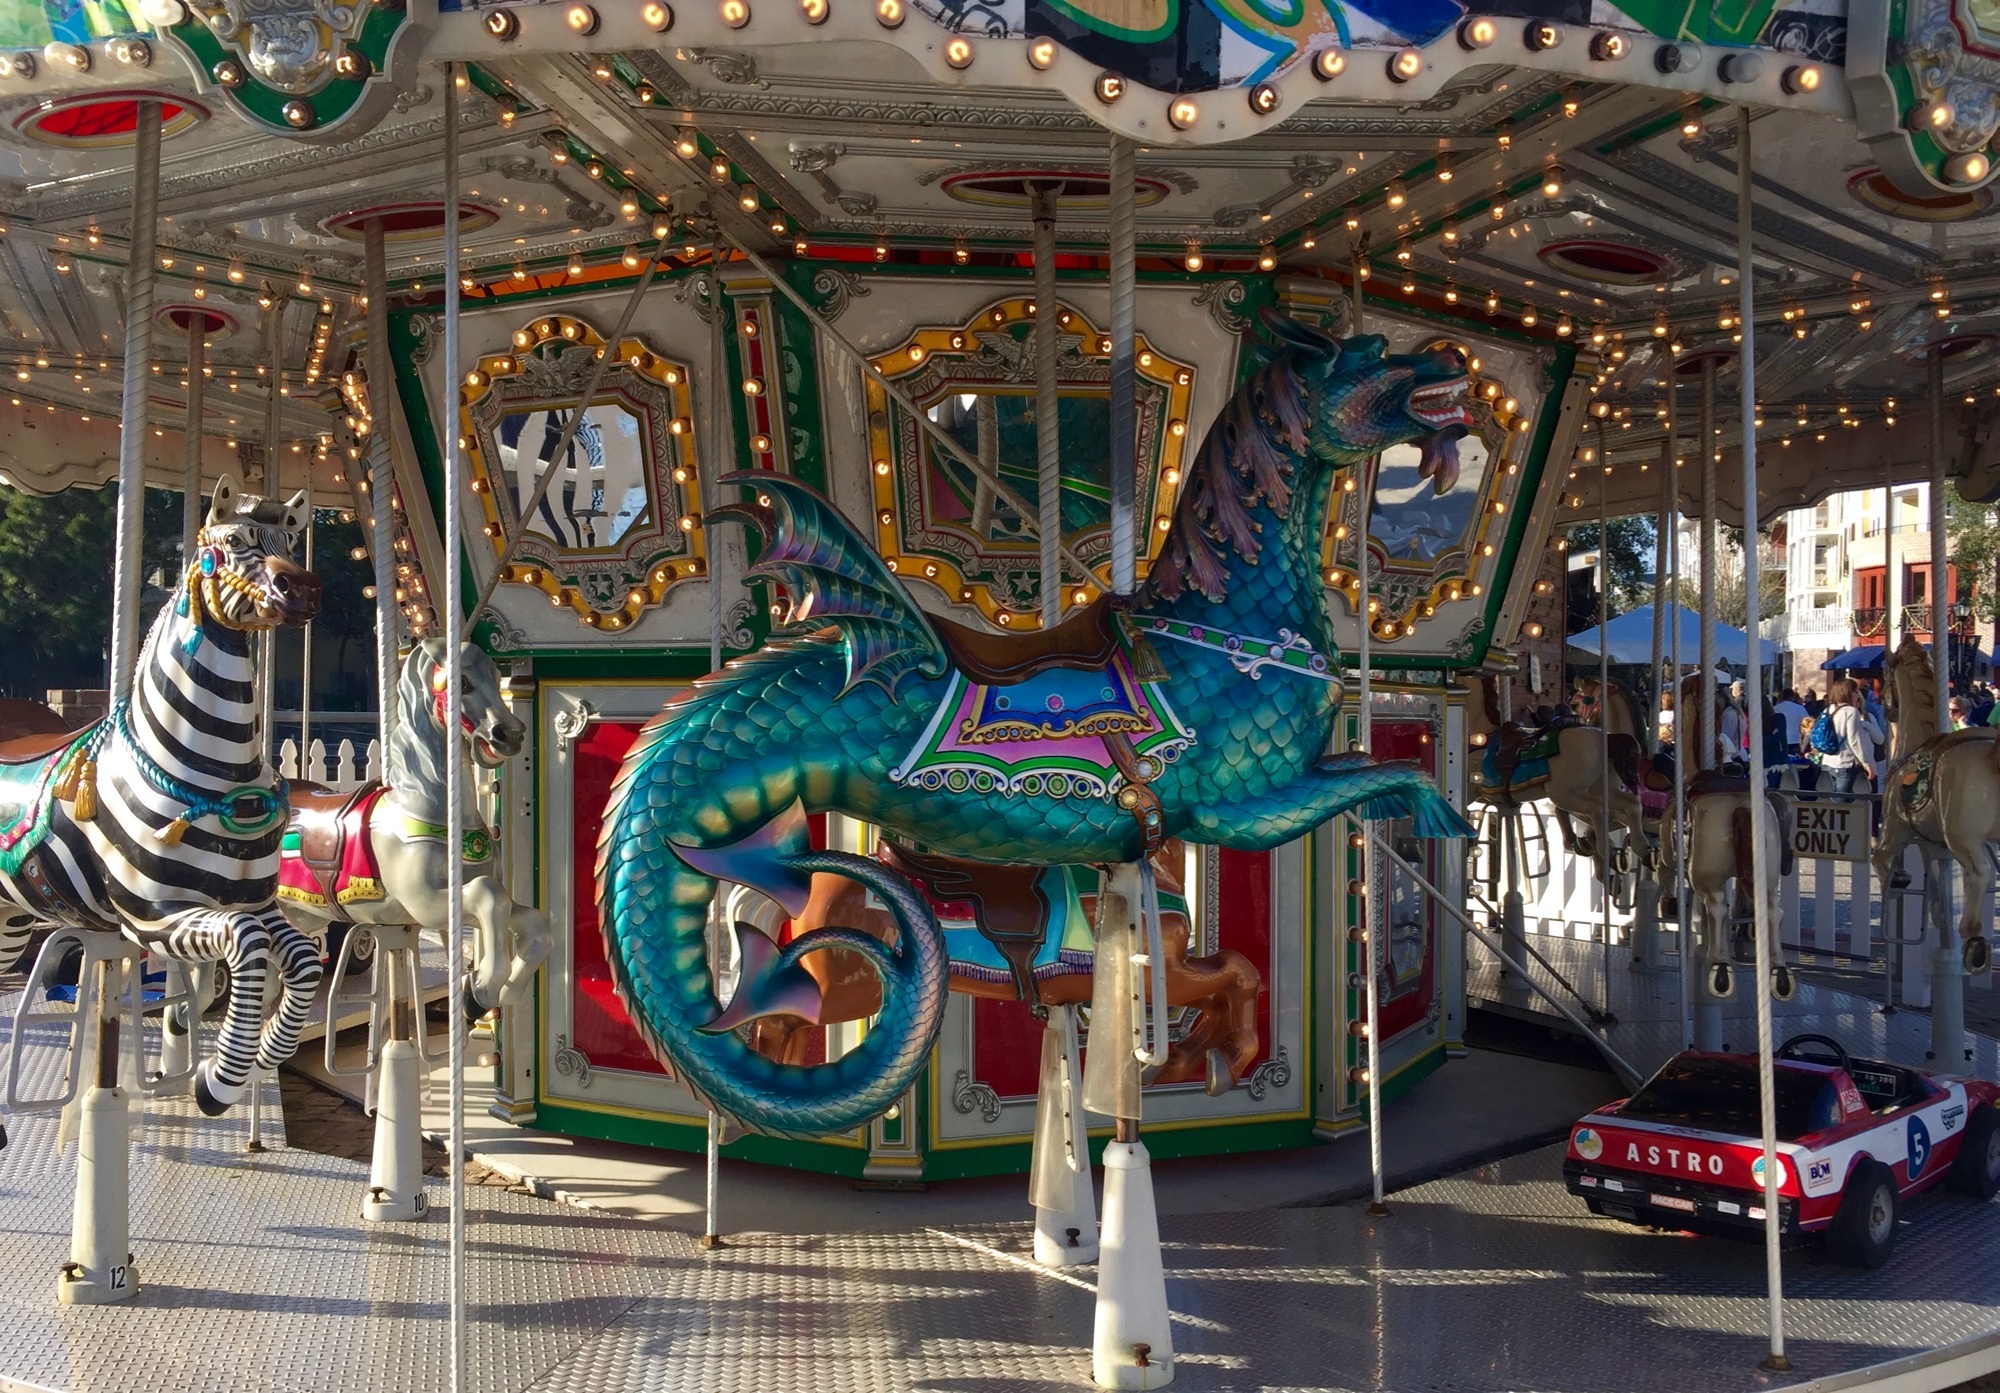
play, round, cute, summer, vacation, recreation, motion, carnival, amusement park, horse, park, holiday, ride, carousel, empty, attraction, colorful, thrill, leisure, childhood, circle, zebra, activity, outdoors, festival, fun, happy, happiness, little, joy, tourist attraction, water park, amusement, spin, fair, entertainment, merry go round, seahorse, rotate, amusement ride, outdoor recreation, nonbuilding structure